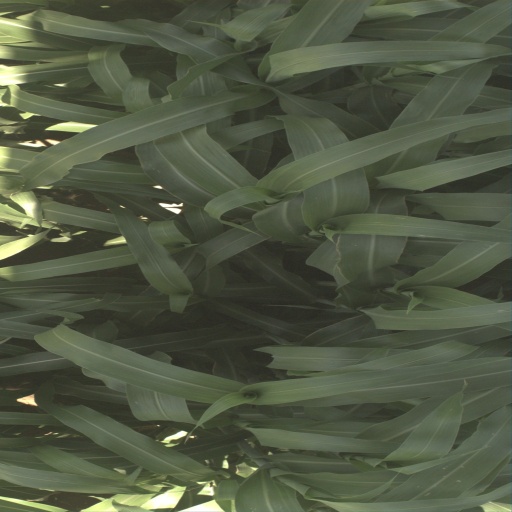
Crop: sorghum